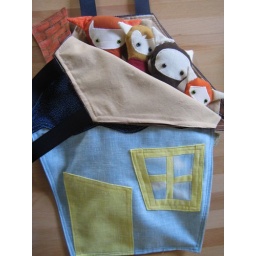
the family in their house bag